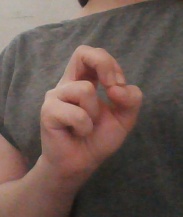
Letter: gaaf